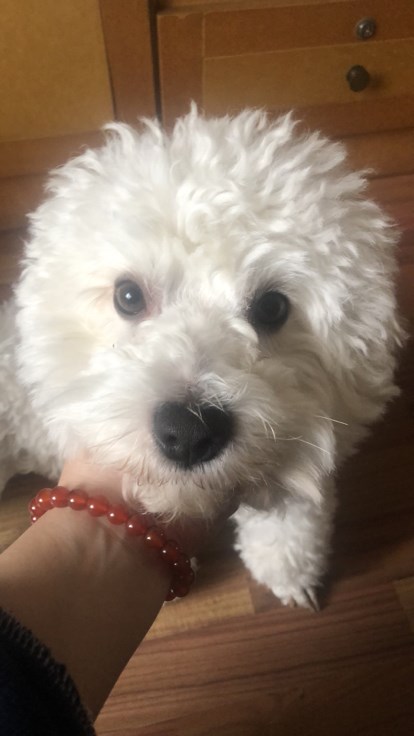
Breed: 3083-n000117-Bichon_Frise